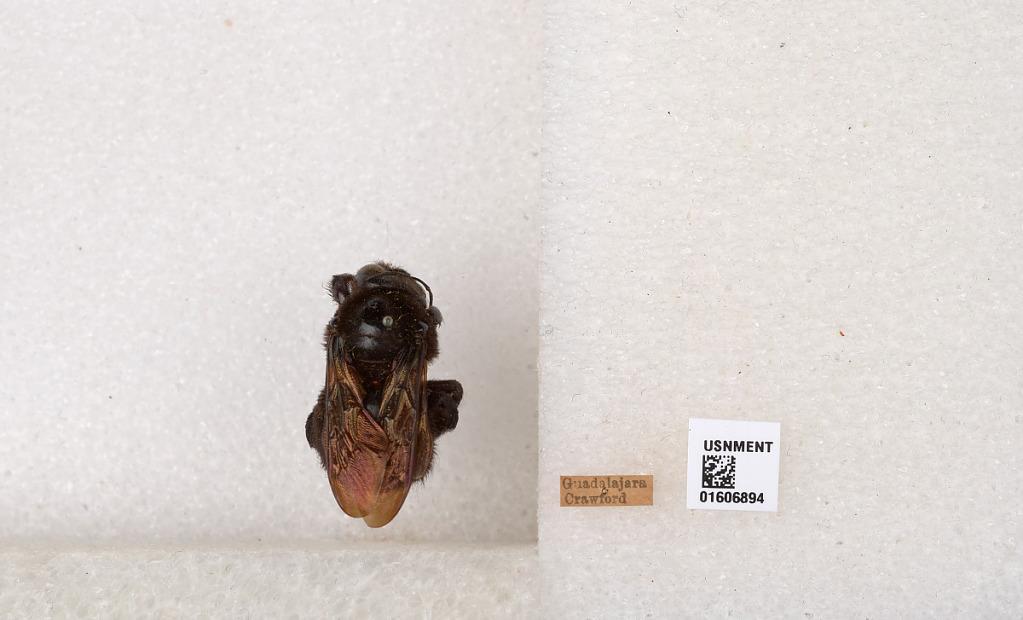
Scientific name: Xylocopa (Neoxylocopa) brasilianorum (Linnaeus)
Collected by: Crawford
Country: Mexico
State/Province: Jalisco
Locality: Guadalajara